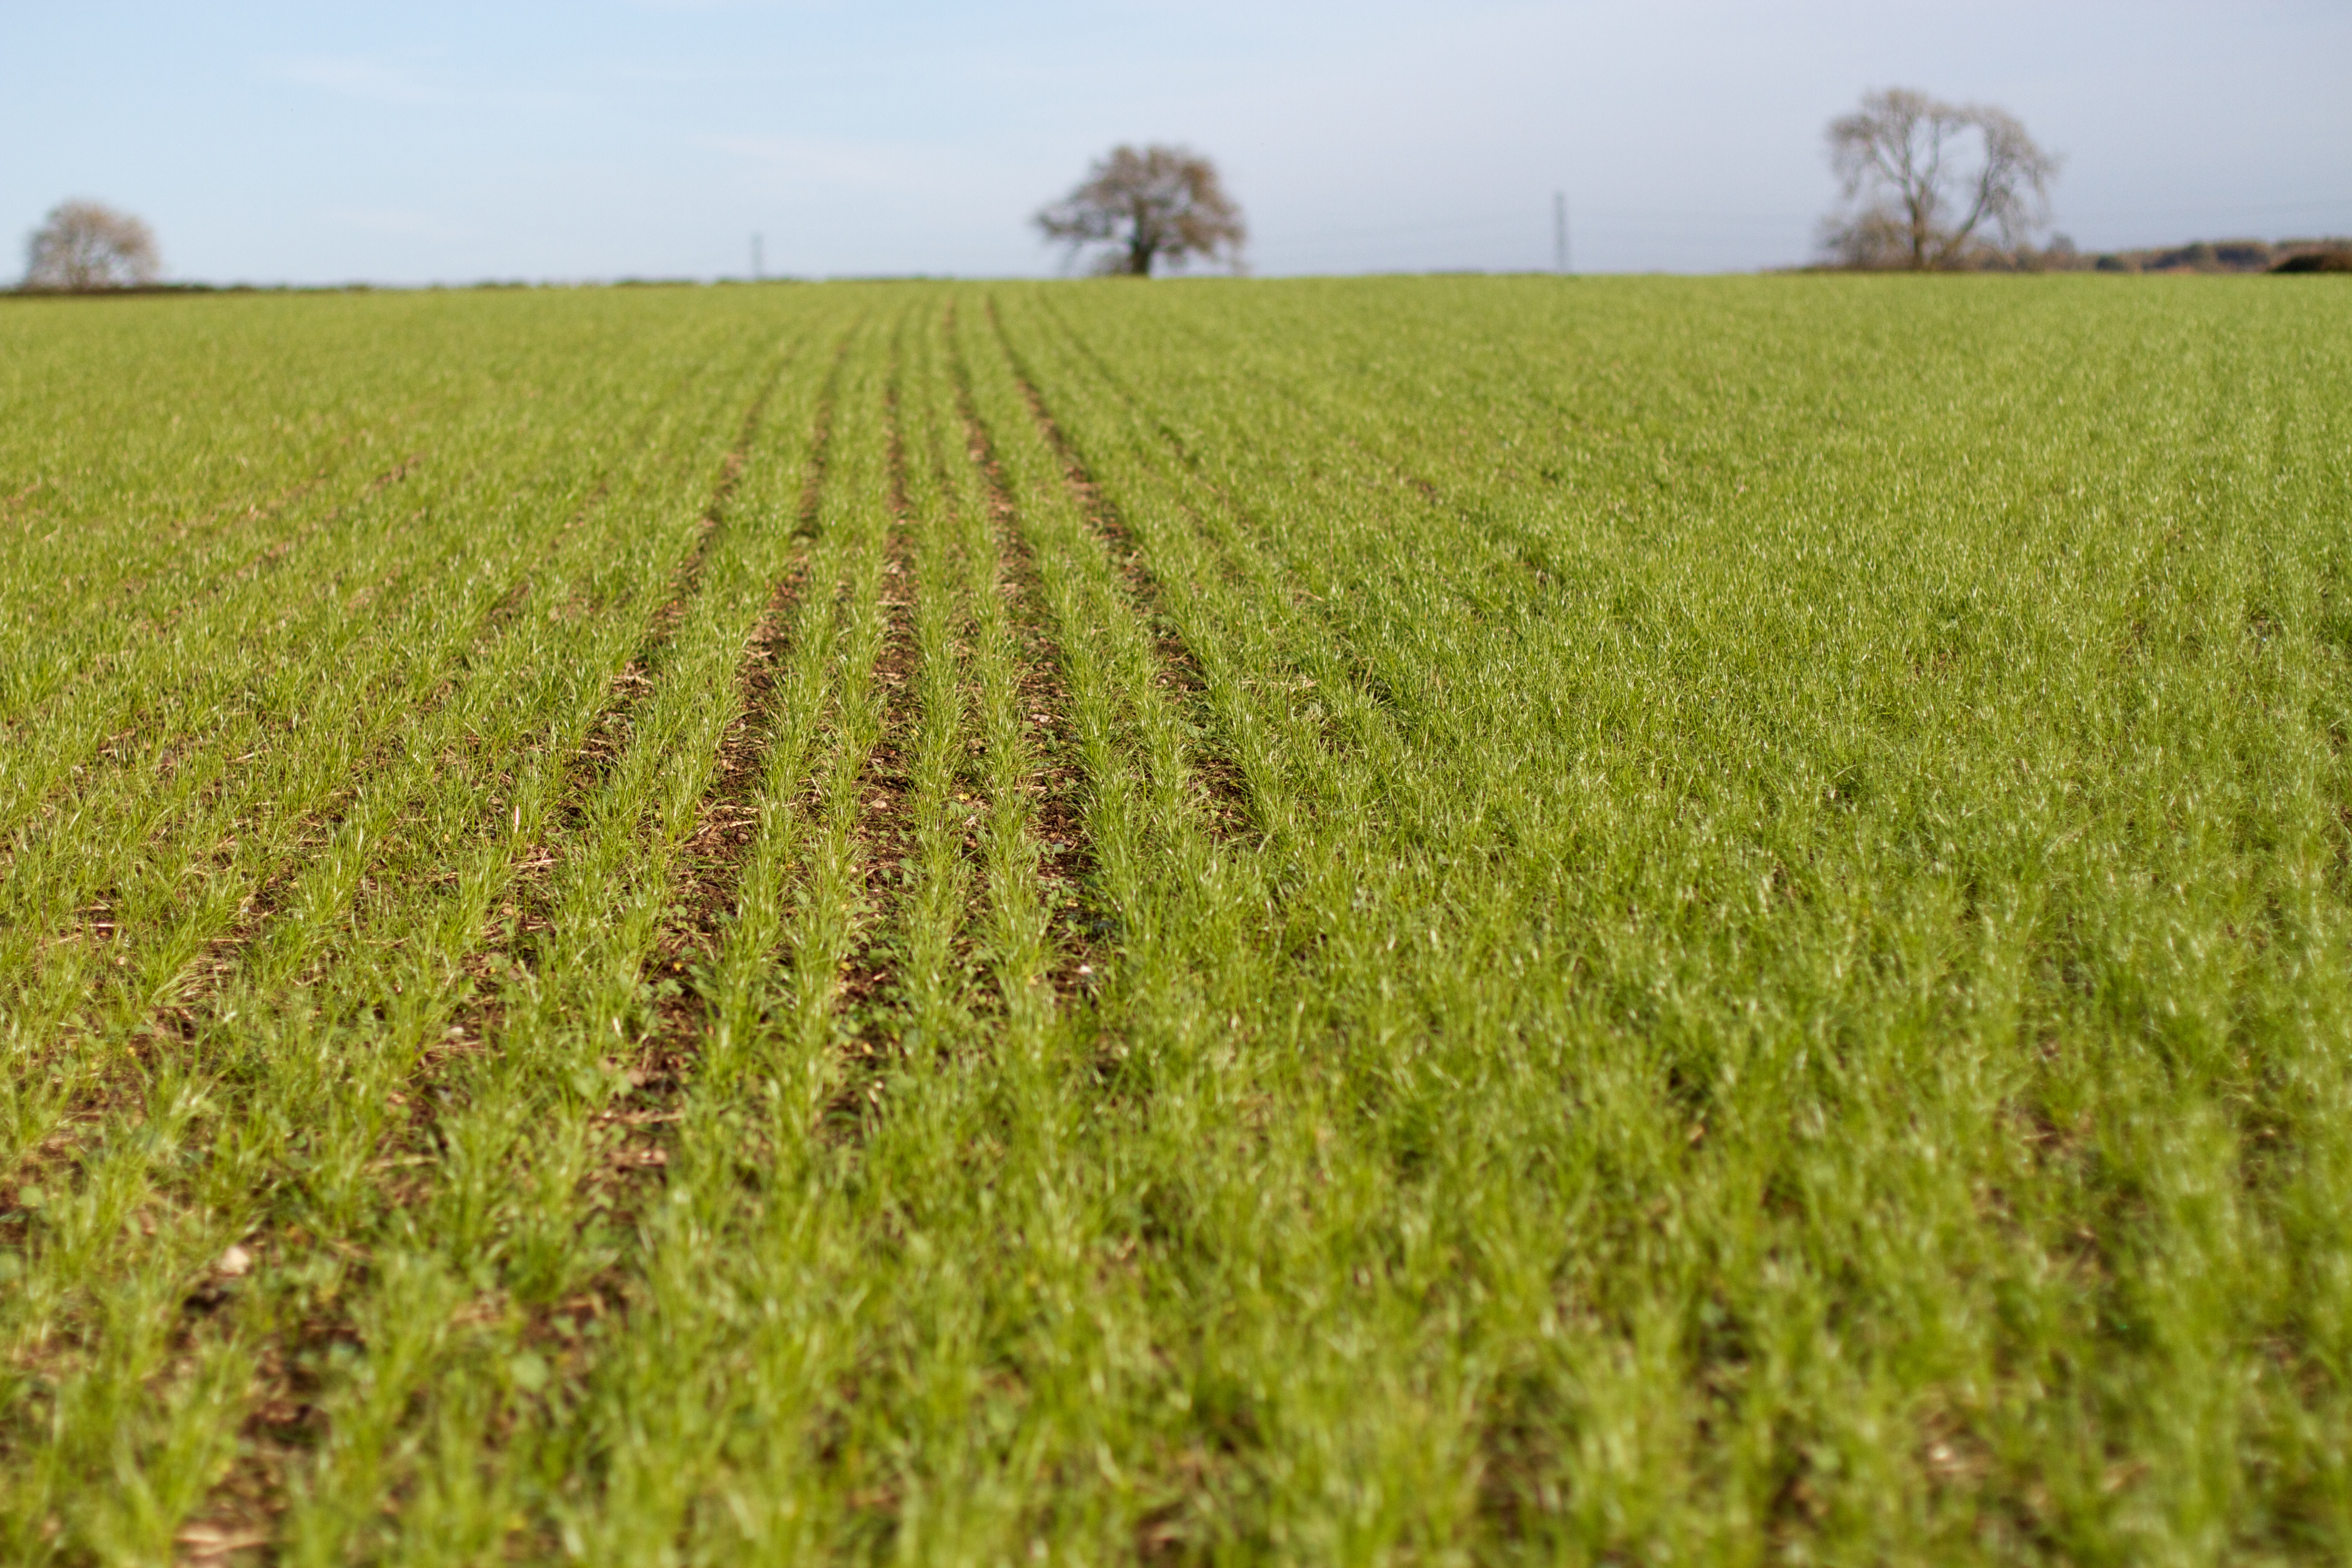
plant, field, lawn, meadow, prairie, food, crop, pasture, soil, agriculture, plain, cool image, grassland, plantation, paddy field, flowering plant, triticale, grass family, land plant